Barcelona

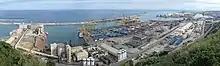
The Port of Barcelona

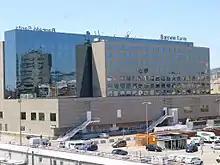
The main railway station Estació de Sants

Barcelona has a well-developed higher education system of public universities. Most prominent among these are the University of Barcelona (established in 1450) and the more modern Pompeu Fabra University. Barcelona is also home to the Polytechnic University of Catalonia, and in the private sector the EADA Business School (founded in 1957), which became the first Barcelona institution to run manager training programmes for the business community. IESE Business School, as well as the largest private educational institution, the Ramon Llull University, which encompasses schools and institutes such as the ESADE Business School. The Autonomous University of Barcelona, another public university, is located in Bellaterra, a town in the Metropolitan Area. Toulouse Business School and the Open University of Catalonia (a private Internet-centred open university) are also based in Barcelona.